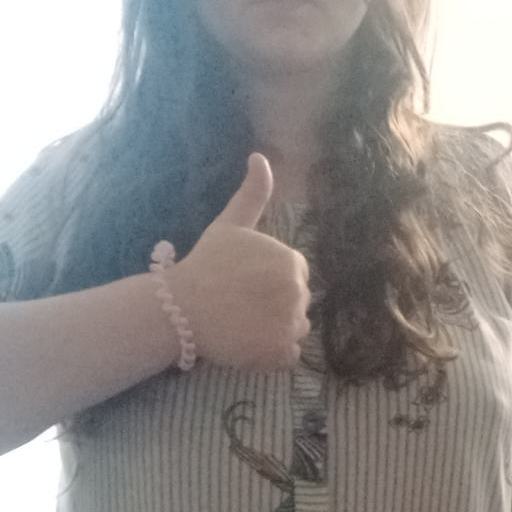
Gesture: like